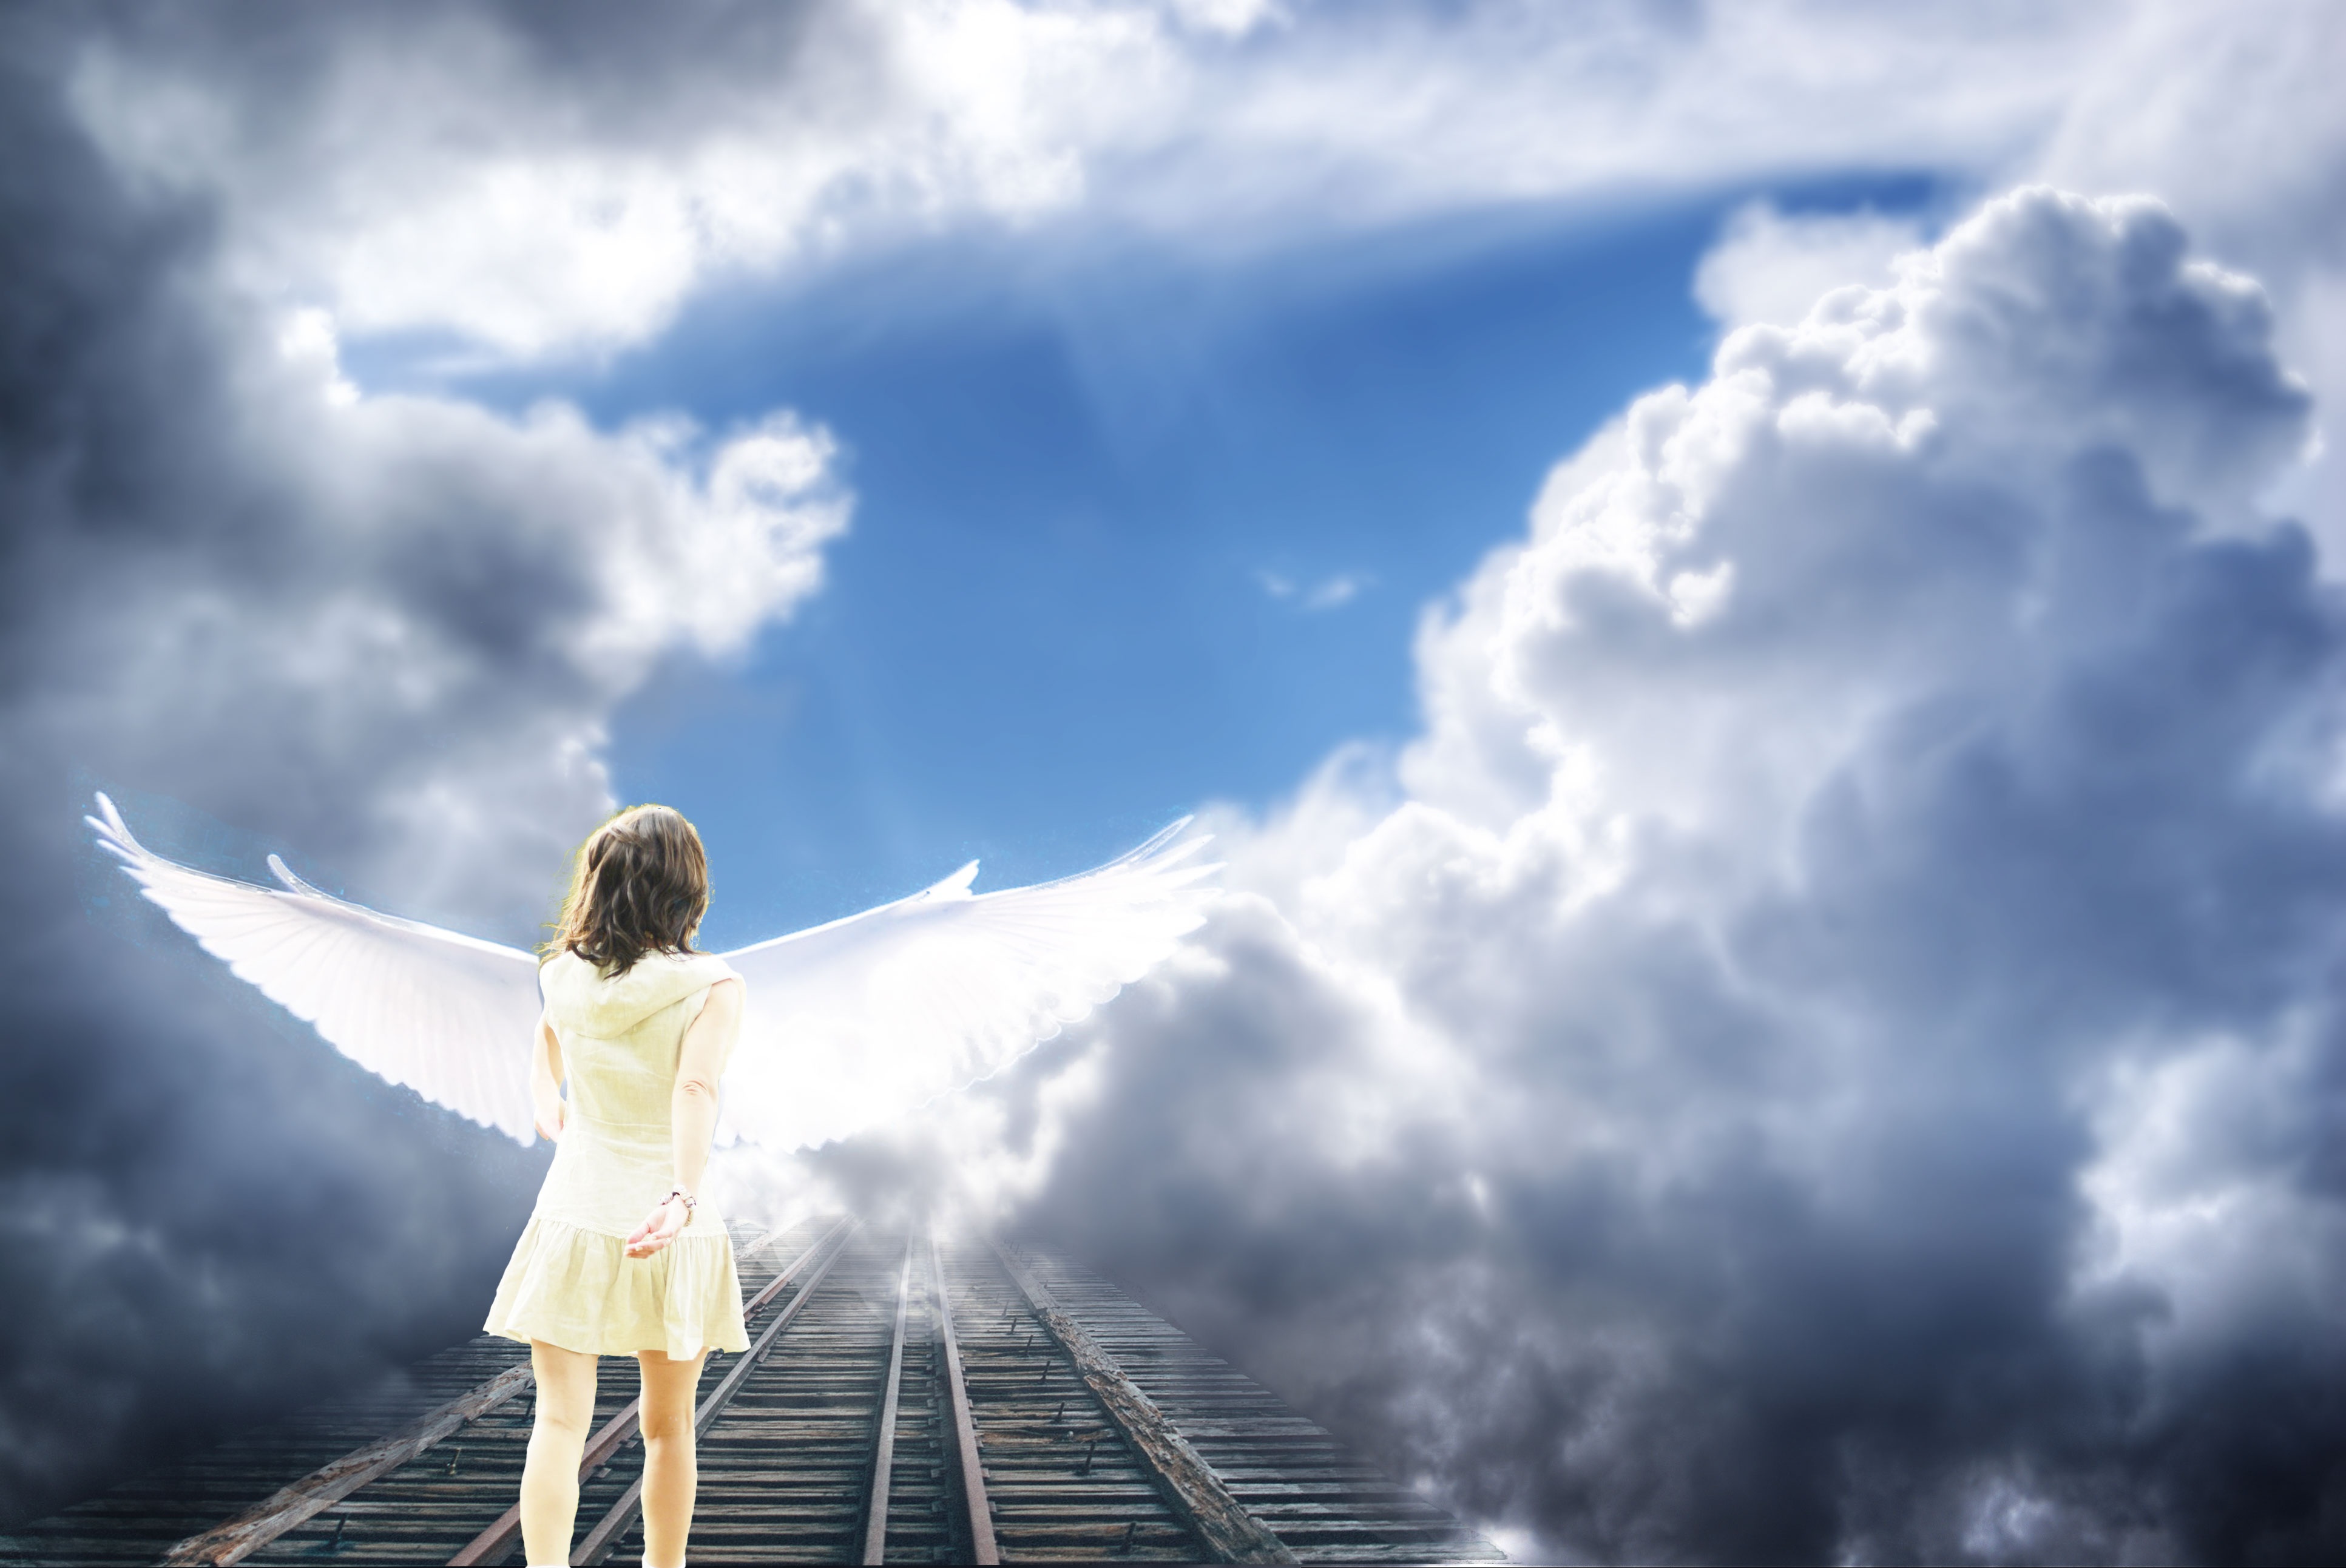
wing, light, cloud, sky, sunlight, wind, live, shadow, memory, blue, death, angel, clouds, faith, soul, away, seemed, god, heavenly, meteorological phenomenon, atmosphere of earth